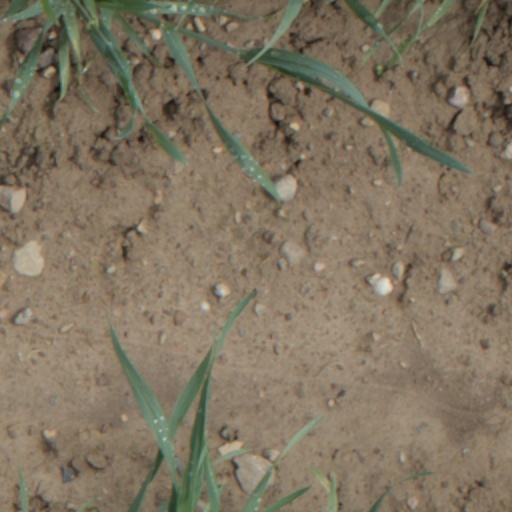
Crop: wheat